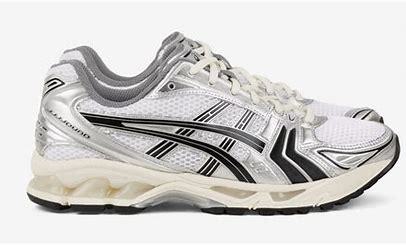
Brand: Asics
Model: Gel Kayano 14